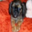
Label: dog